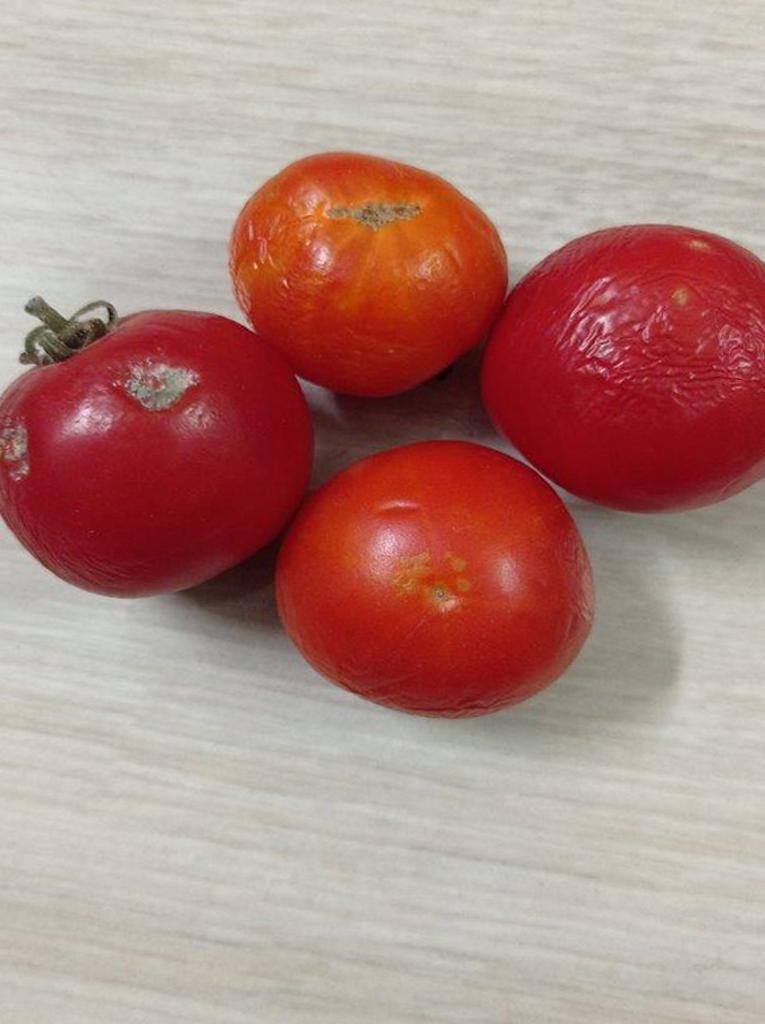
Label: Rotten